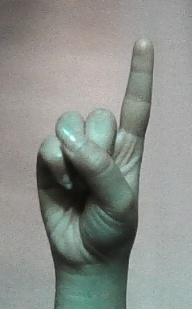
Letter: bb